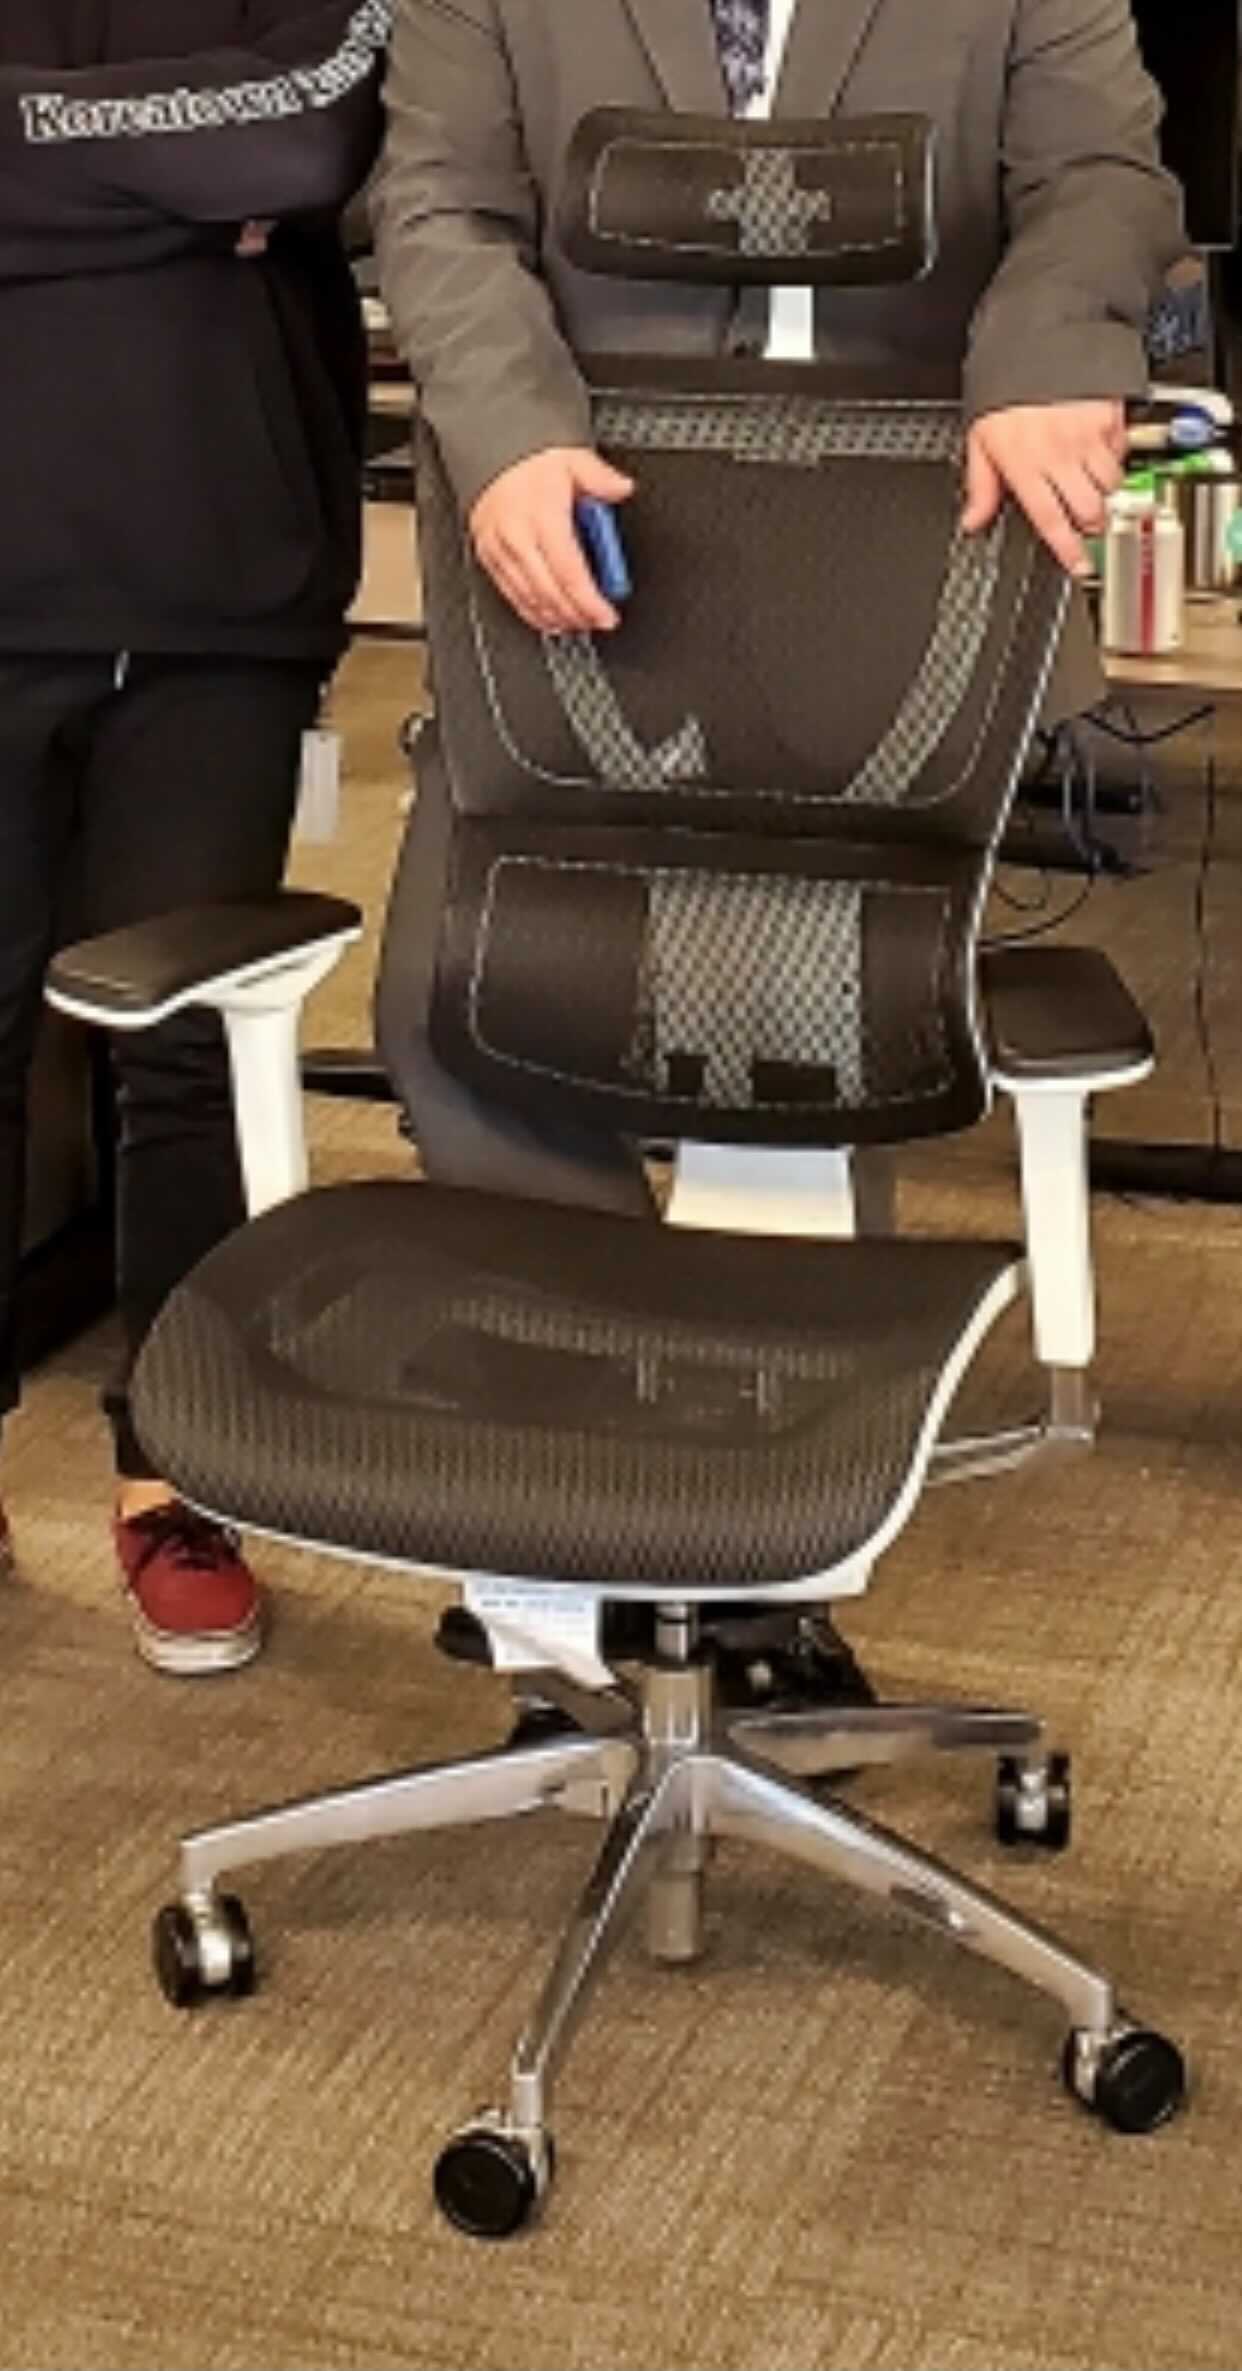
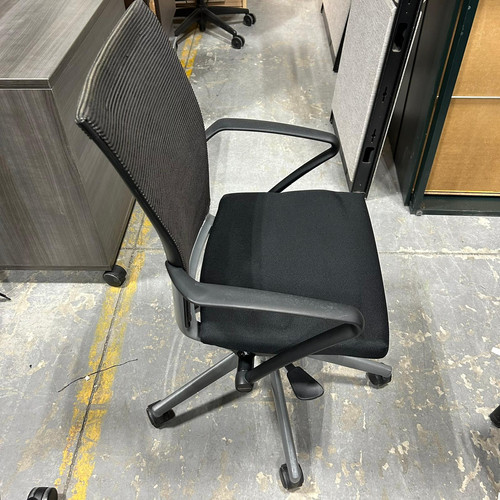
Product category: items_chair
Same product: no